Amdy Faye

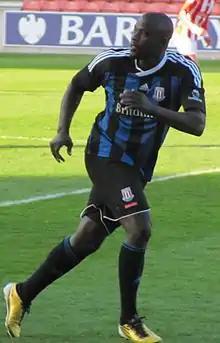
Faye at the Britannia Stadium in a charity match for Stoke City in 2011.

Amdy Moustapha Faye (born 12 March 1977) is a Senegalese former professional footballer who played as a defensive midfielder and could also play as a centre back.